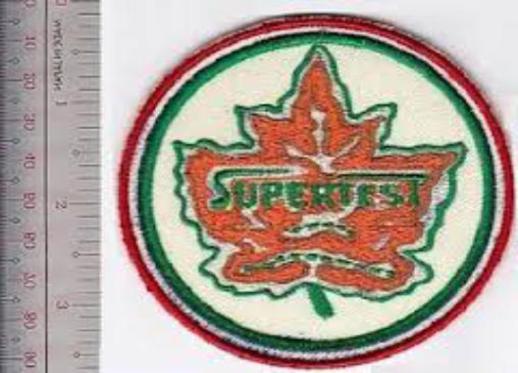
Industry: Transportation